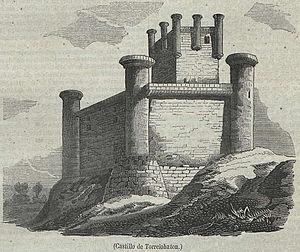
Torrelobatón est une commune de la province de Valladolid dans la communauté autonome de Castille-et-León en Espagne.